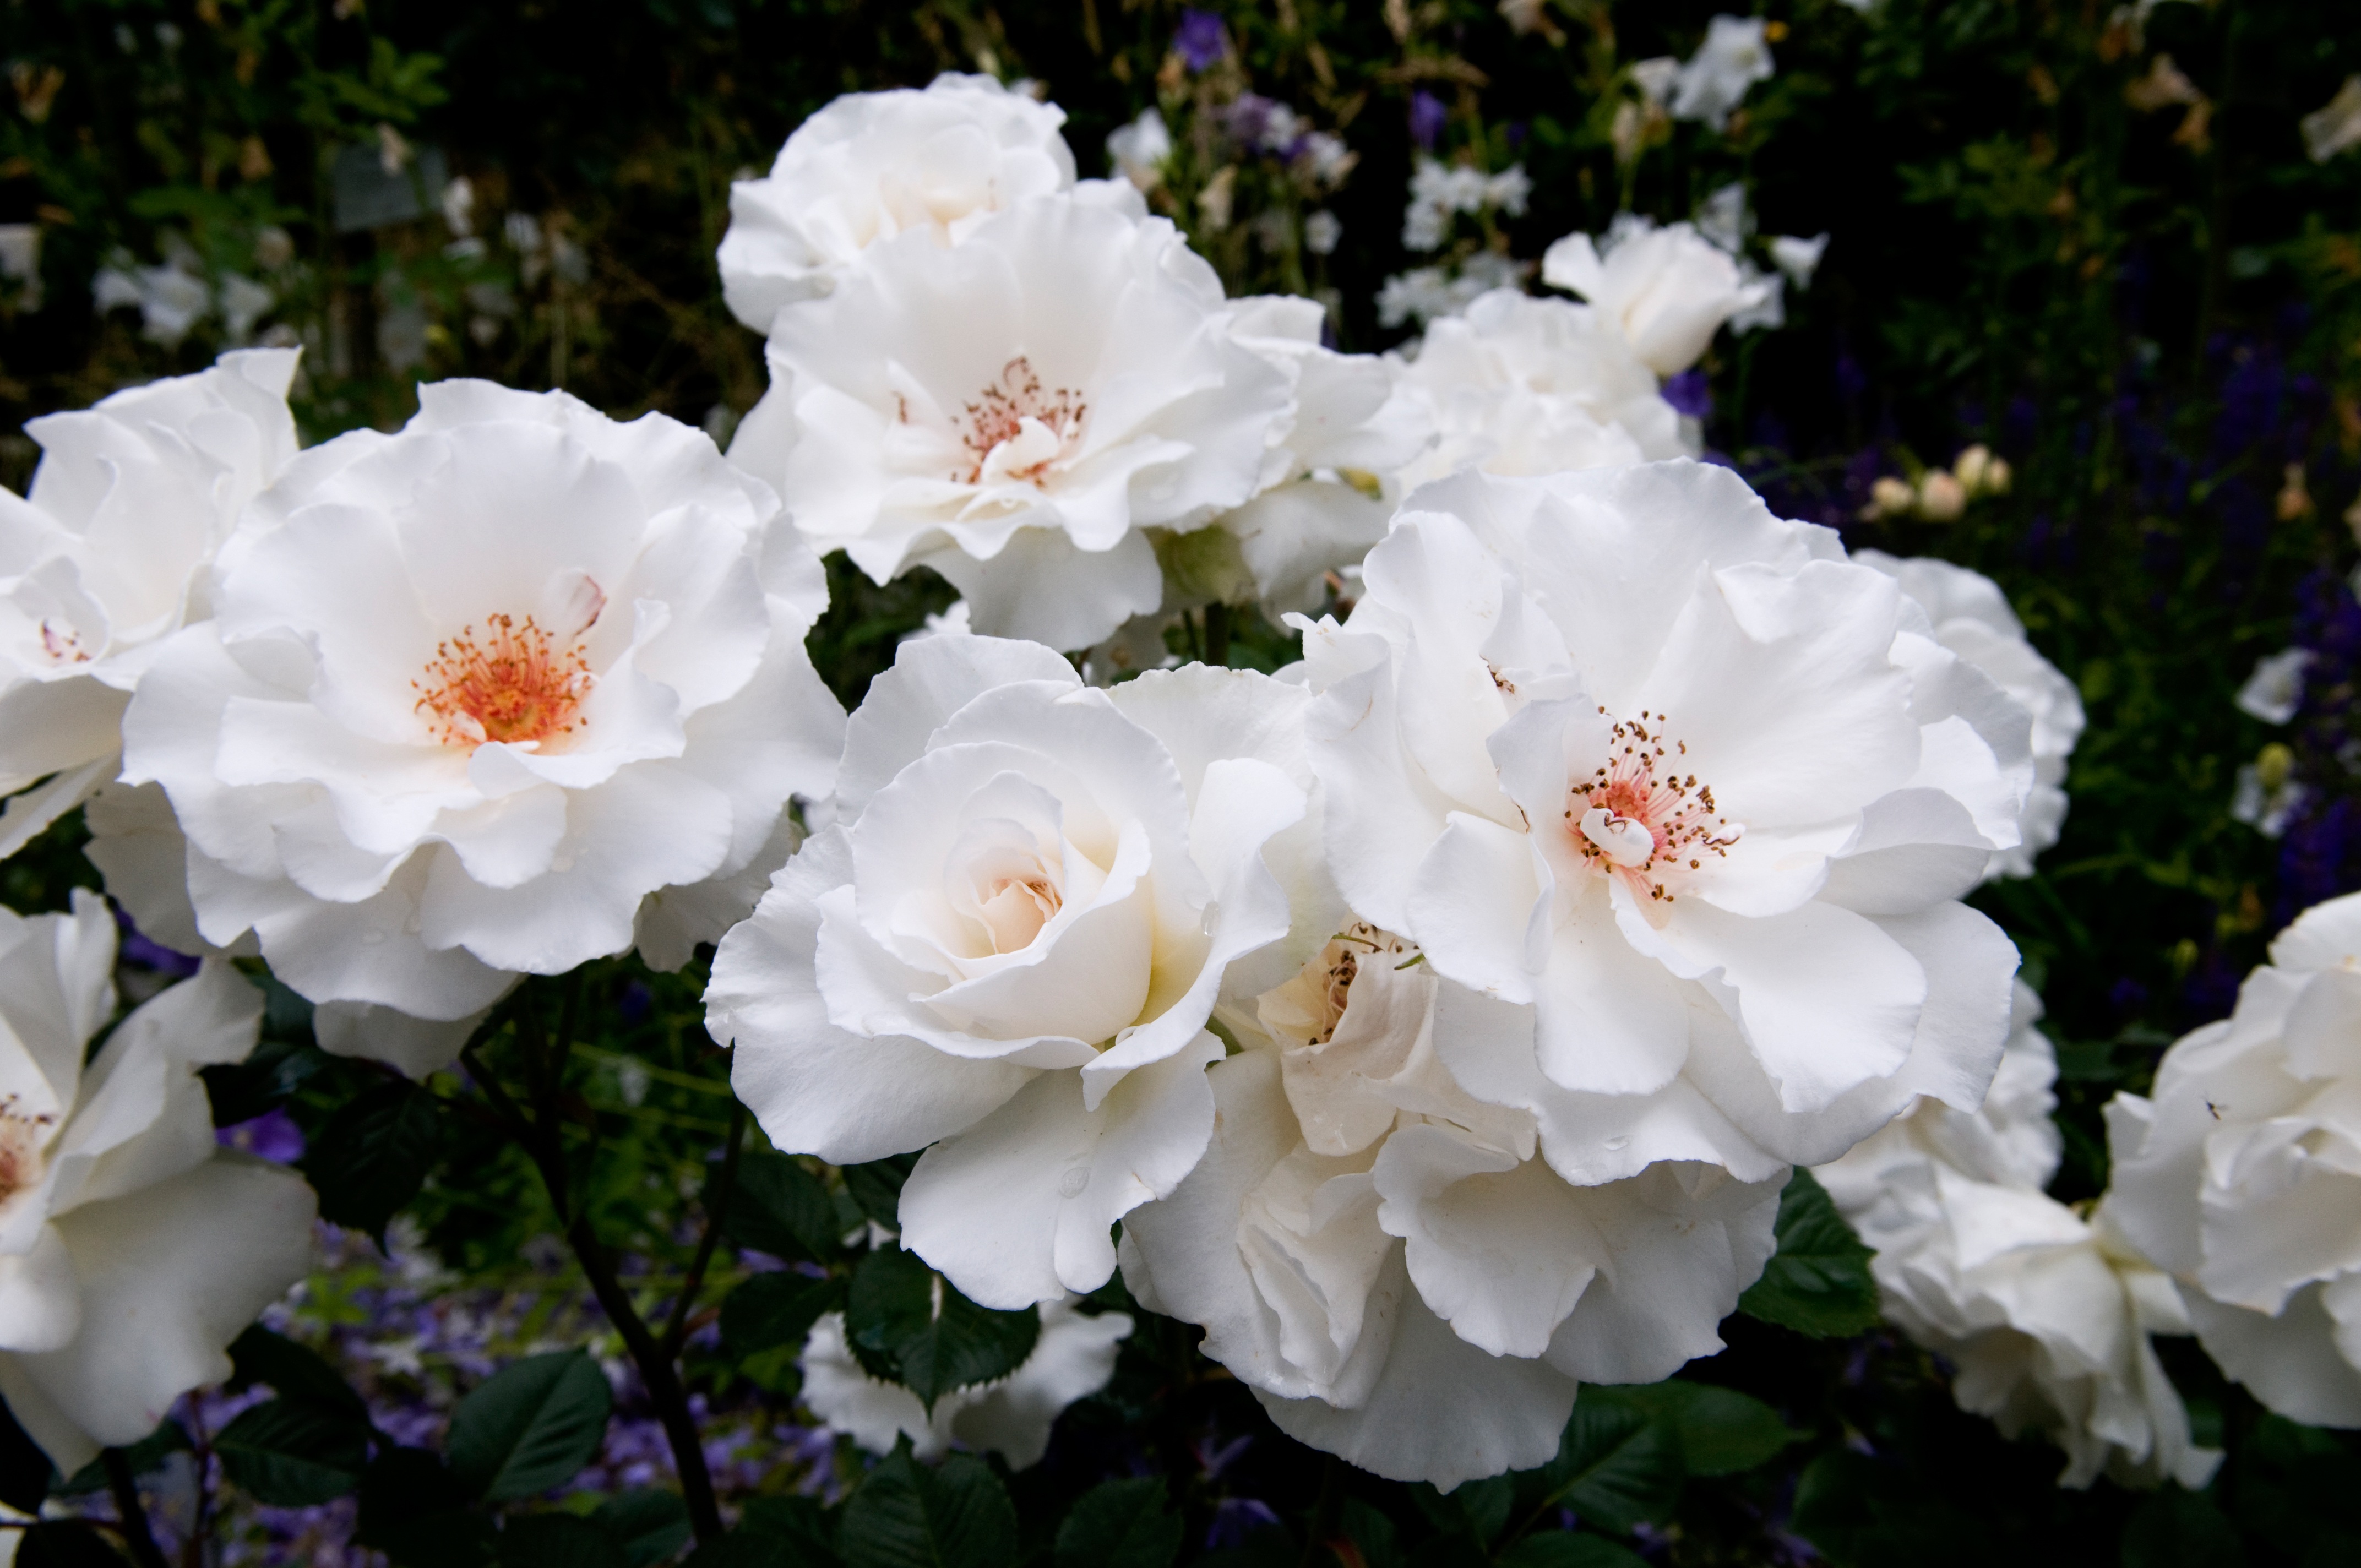
blossom, plant, white, flower, petal, bloom, rose, flora, shrub, floribunda, flowering plant, garden roses, rose family, burnet rose, land plant